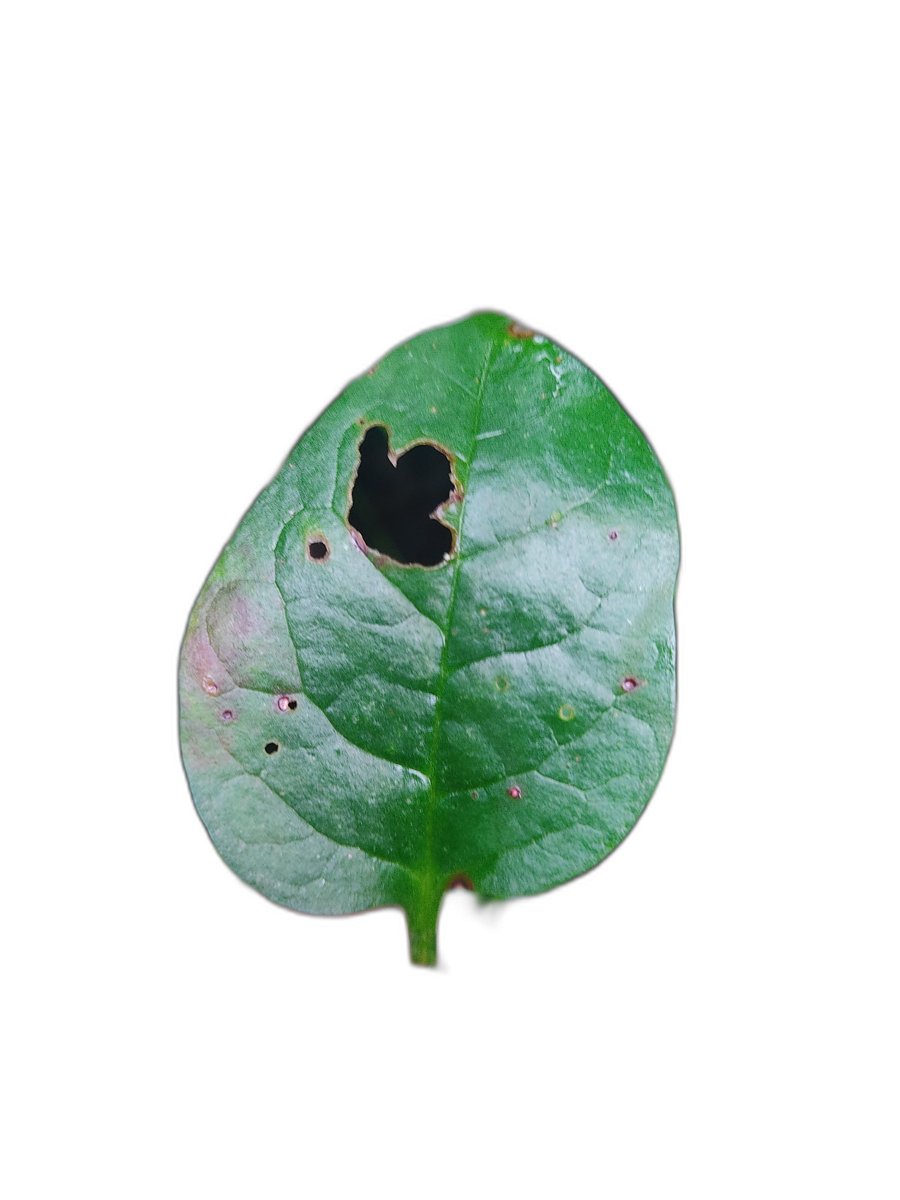
Label: Pest-Damage